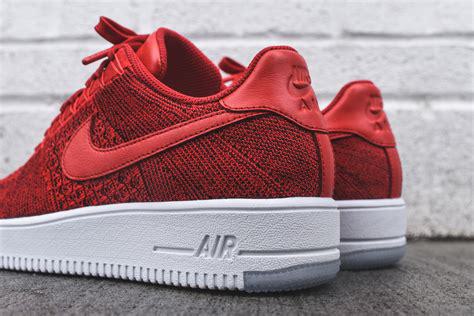
Brand: Nike
Model: Air Force 1